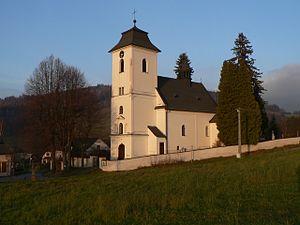
Hraběšice est une commune du district de Šumperk dans la région d'Olomouc, en République tchèque. Sa population s'élevait à 167 habitants en 2018.